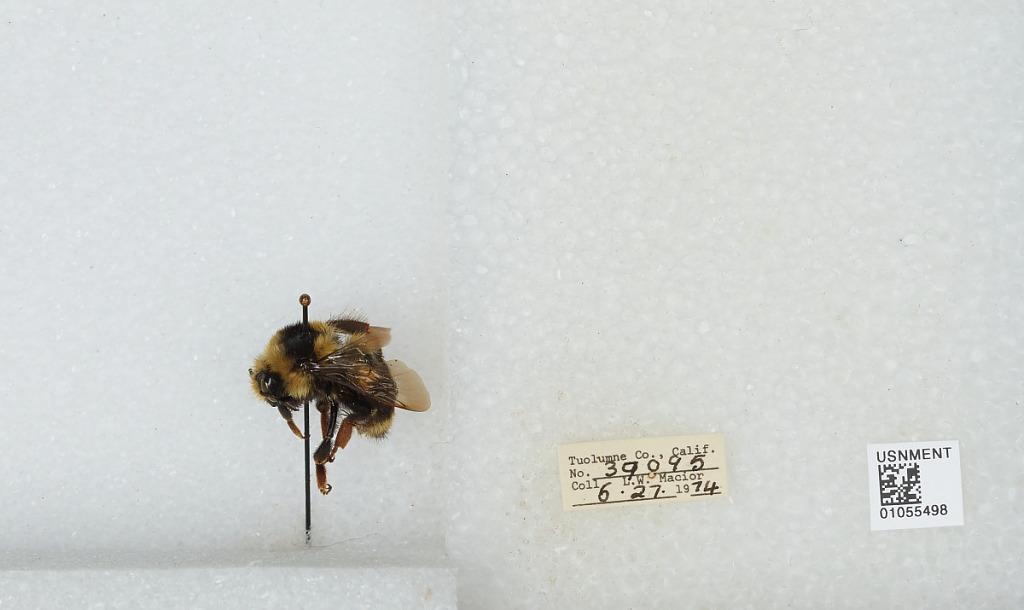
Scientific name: Bombus bifarius nearcticus
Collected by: L. Macior
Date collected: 1974-6-27
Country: United States
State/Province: California
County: Tuolumne
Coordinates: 38.02, -119.94